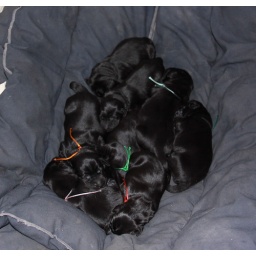
Sleeping in the big dog bed while their whelping box is changed